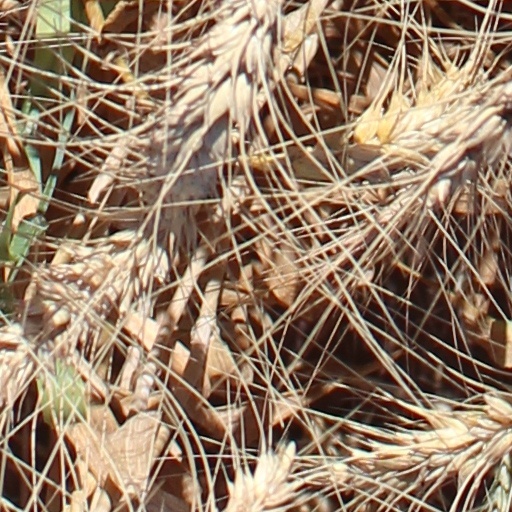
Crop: wheat